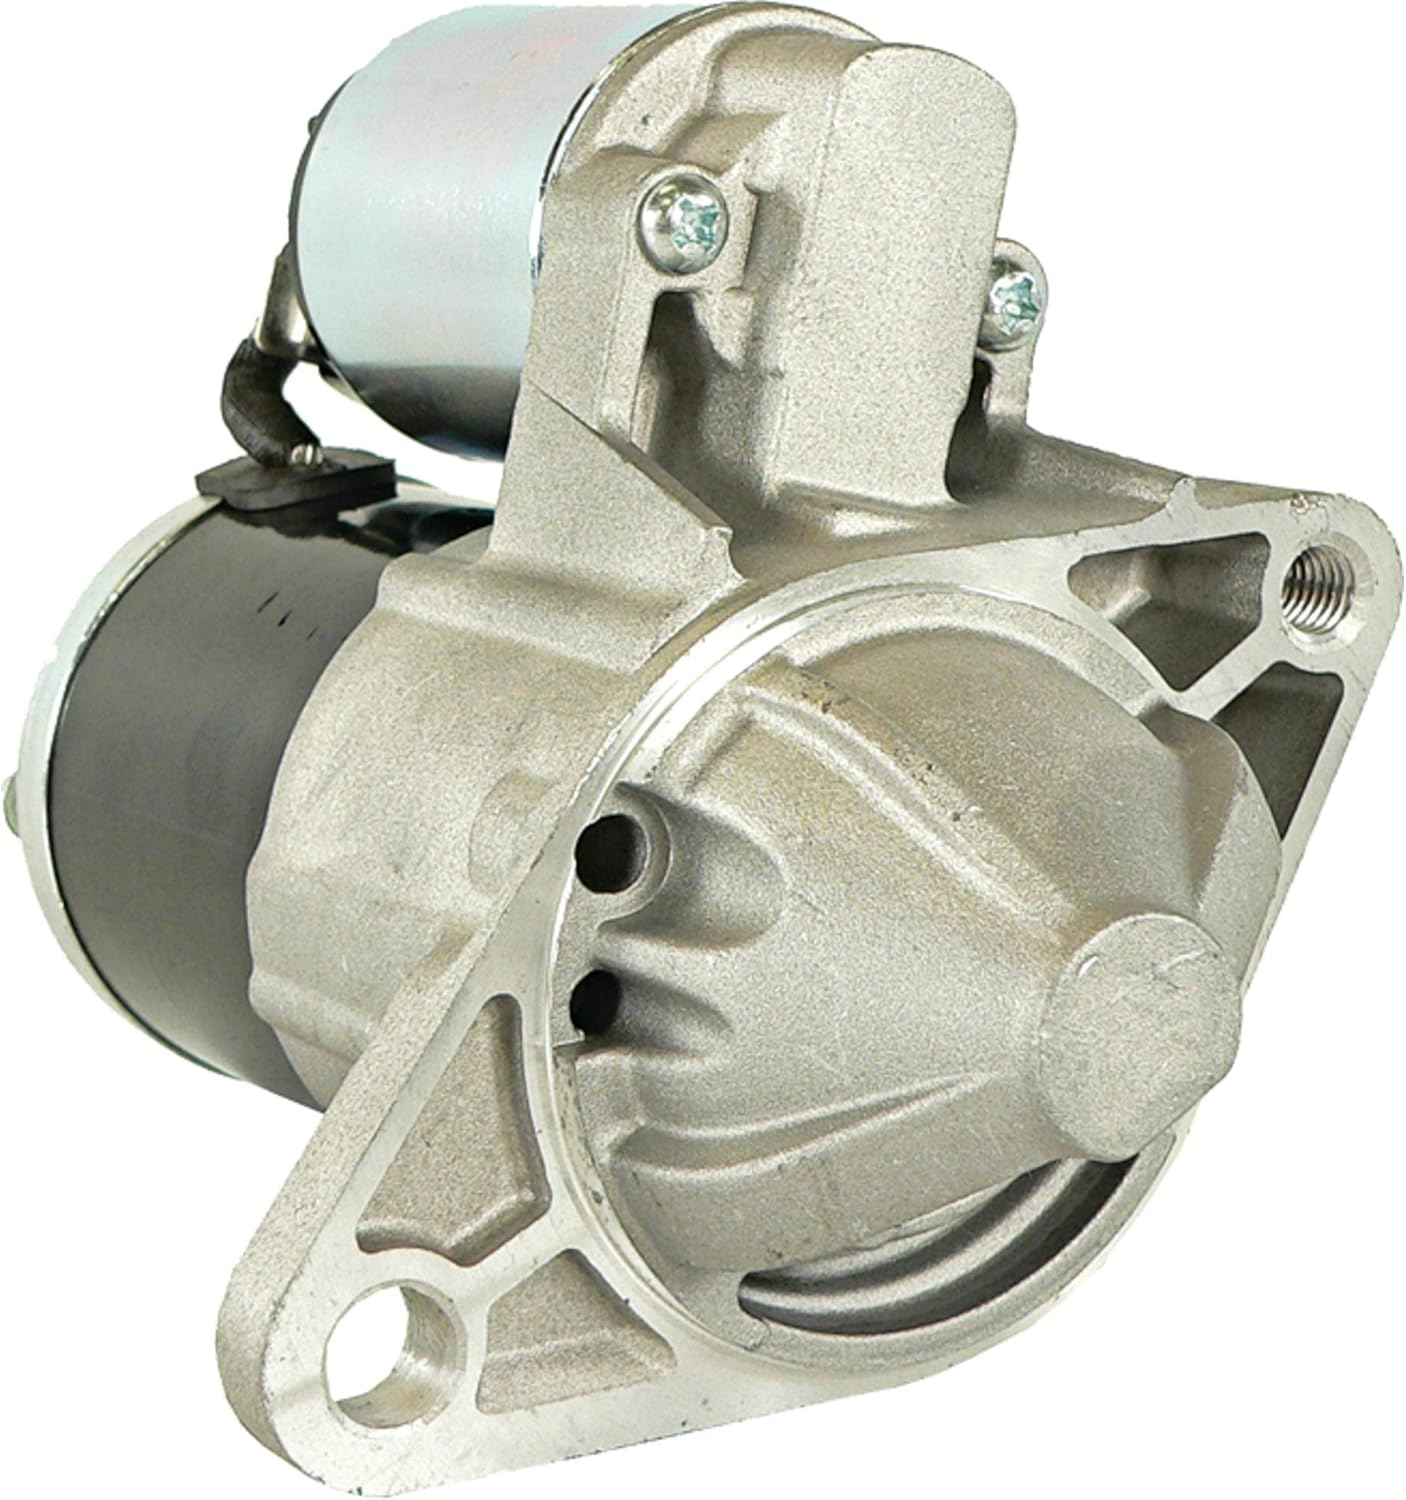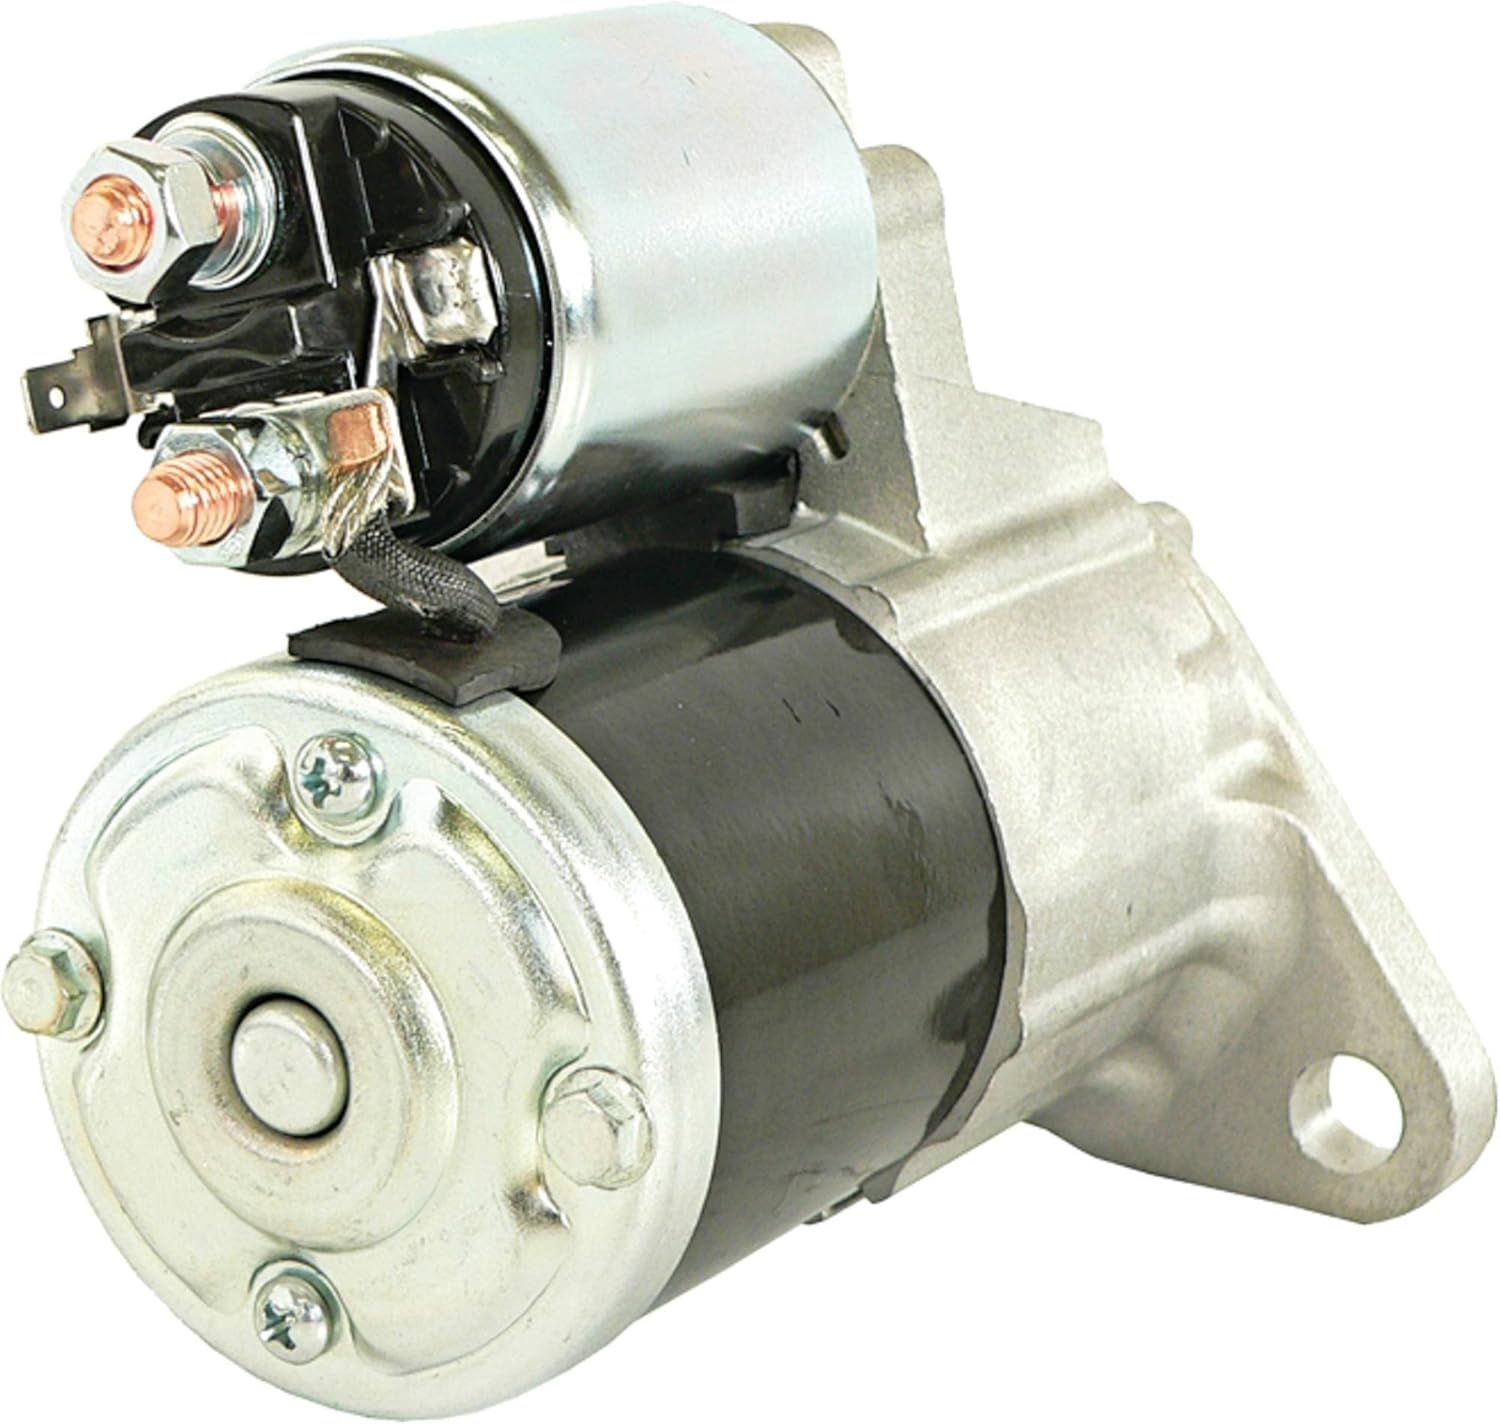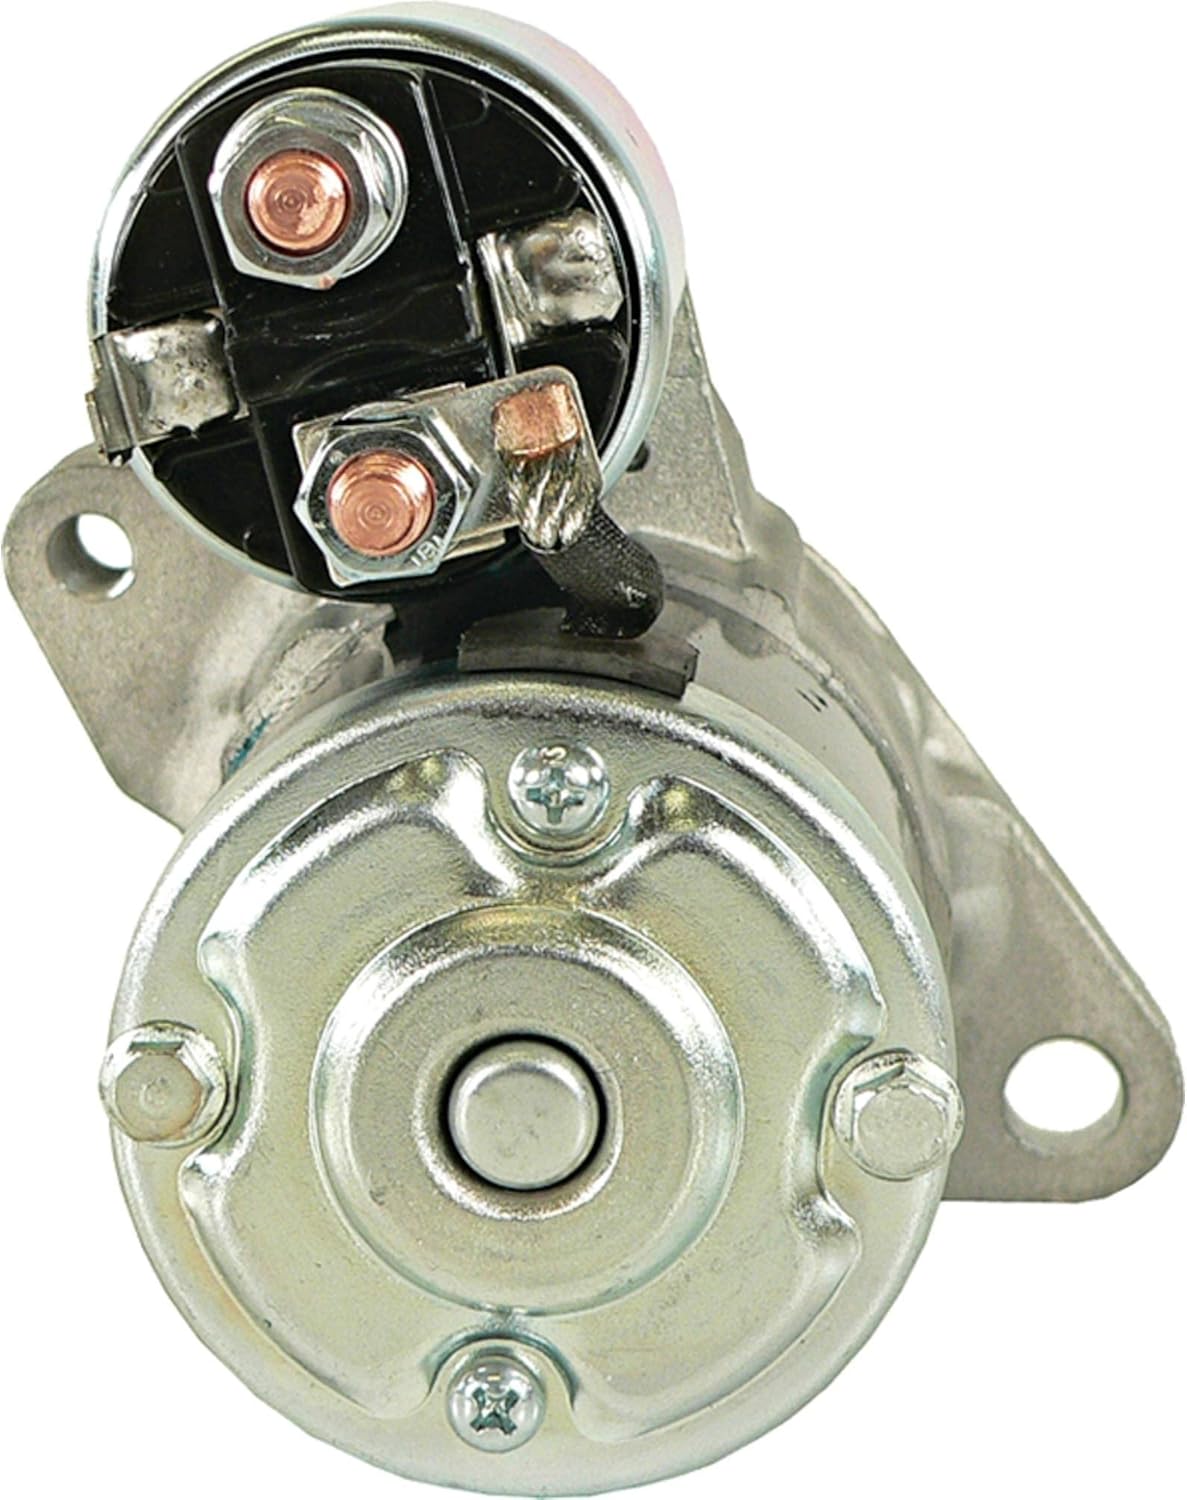
DB Electrical 410-48272 Starter Compatible With/Replacement For Chrysler PT Cruiser Turbo 2.4 2.4L 03 04 05 06 07 08 09 /05033141AB, 5033141AB /M0T30671, M0T30672, M0T30672ZC
Category: Automotive
**Verify part fits before purchasing** Specs: Unit Type: StarterVoltage: 12Rotation: CWTeeth: 8KW: 1.2Starter Type: PMGR Replaces OEM Numbers: ARROWHEAD: SMT0300ARROWHEAD (OEM) (OLD): M0T30671, M0T30672CHRYSLER: 05033141AB, 5033141ABJ & N: 410-48272LESTER: 10974, 17873MITSUBISHI: M0T30671, M0T30672, M0T30672ZCREMY LIGHT DUTY: 17397 Compatible With/Replacement For: CHRYSLER: PT CRUISER 2003-2009
Features: Spec: Unit Type: Starter, Voltage: 12, Rotation: CW, Teeth: 8, KW: 1.2, Starter Type: PMGR | Replaces OEM Numbers: ARROWHEAD: 410-48272, ARROWHEAD (OEM) (OLD): M0T30671, M0T30672, CHRYSLER: 05033141AB, 5033141AB, J & N: 410-48272, LESTER: 10974, 17873, MITSUBISHI: M0T30671, M0T30672, M0T30672ZC, REMY LIGHT DUTY: 17397 | Compatible With/Replacement For: CHRYSLER: PT CRUISER 2003-2009 | 1-year warranty protects you after your purchase. We're confident that our products will work flawlessly once installed in your vehicle. But in a rare case that it does not, we'll replace it anytime within one year of your order. If you have a problem, we will take every step to assist you, contact us for a replacement. | 100% New aftermarket Starter built to meet OEM specifications for Chrysler